Roman Empire

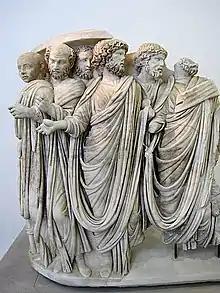
Fragment of a sarcophagus depicting Gordian III and senators (3rd century)

Rome differed from Greek city-states in allowing freed slaves to become citizens; any future children of a freedman were born free, with full rights of citizenship. After manumission, a slave who had belonged to a Roman citizen enjoyed active political freedom ("libertas"), including the right to vote. His former master became his patron ("patronus"): the two continued to have customary and legal obligations to each other. A freedman was not entitled to hold public office or the highest state priesthoods, but could play a priestly role. He could not marry a woman from a senatorial family, nor achieve legitimate senatorial rank himself, but during the early Empire, freedmen held key positions in the government bureaucracy, so much so that Hadrian limited their participation by law. The rise of successful freedmen—through political influence or wealth—is a characteristic of early Imperial society. The prosperity of a high-achieving group of freedmen is attested by .